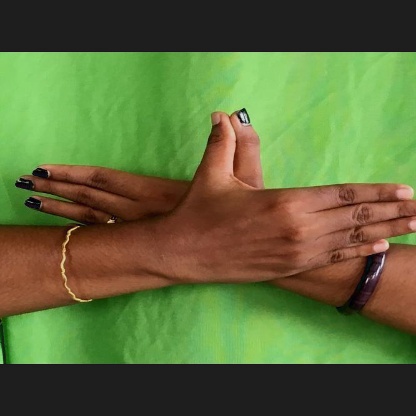
Mudra: Garuda